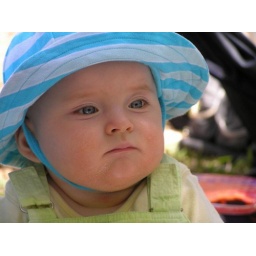
11henry in his blue hat